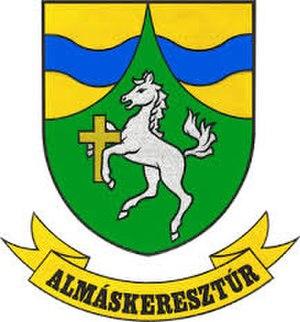
Almáskeresztúr est un village et une commune du comitat de Baranya en Hongrie.